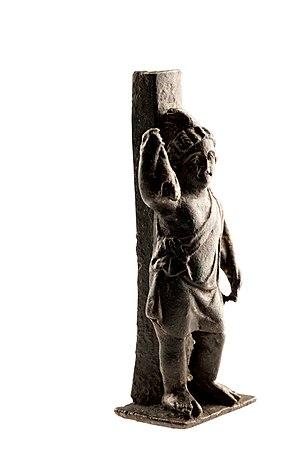
Attis ou Atys est une divinité d'origine phrygienne, parèdre de la déesse Cybèle, dont il est à la fois le fils et l'amant. Il peut être comparé à Adonis, parèdre d'Aphrodite-Astarté, ou encore Tammuz, parèdre d'Ishtar. Son culte à mystères s'est répandu en Grèce, puis dans tout l'Empire romain.